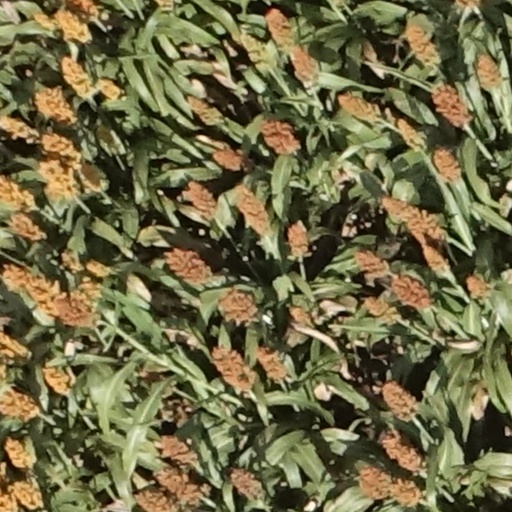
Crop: sorghum